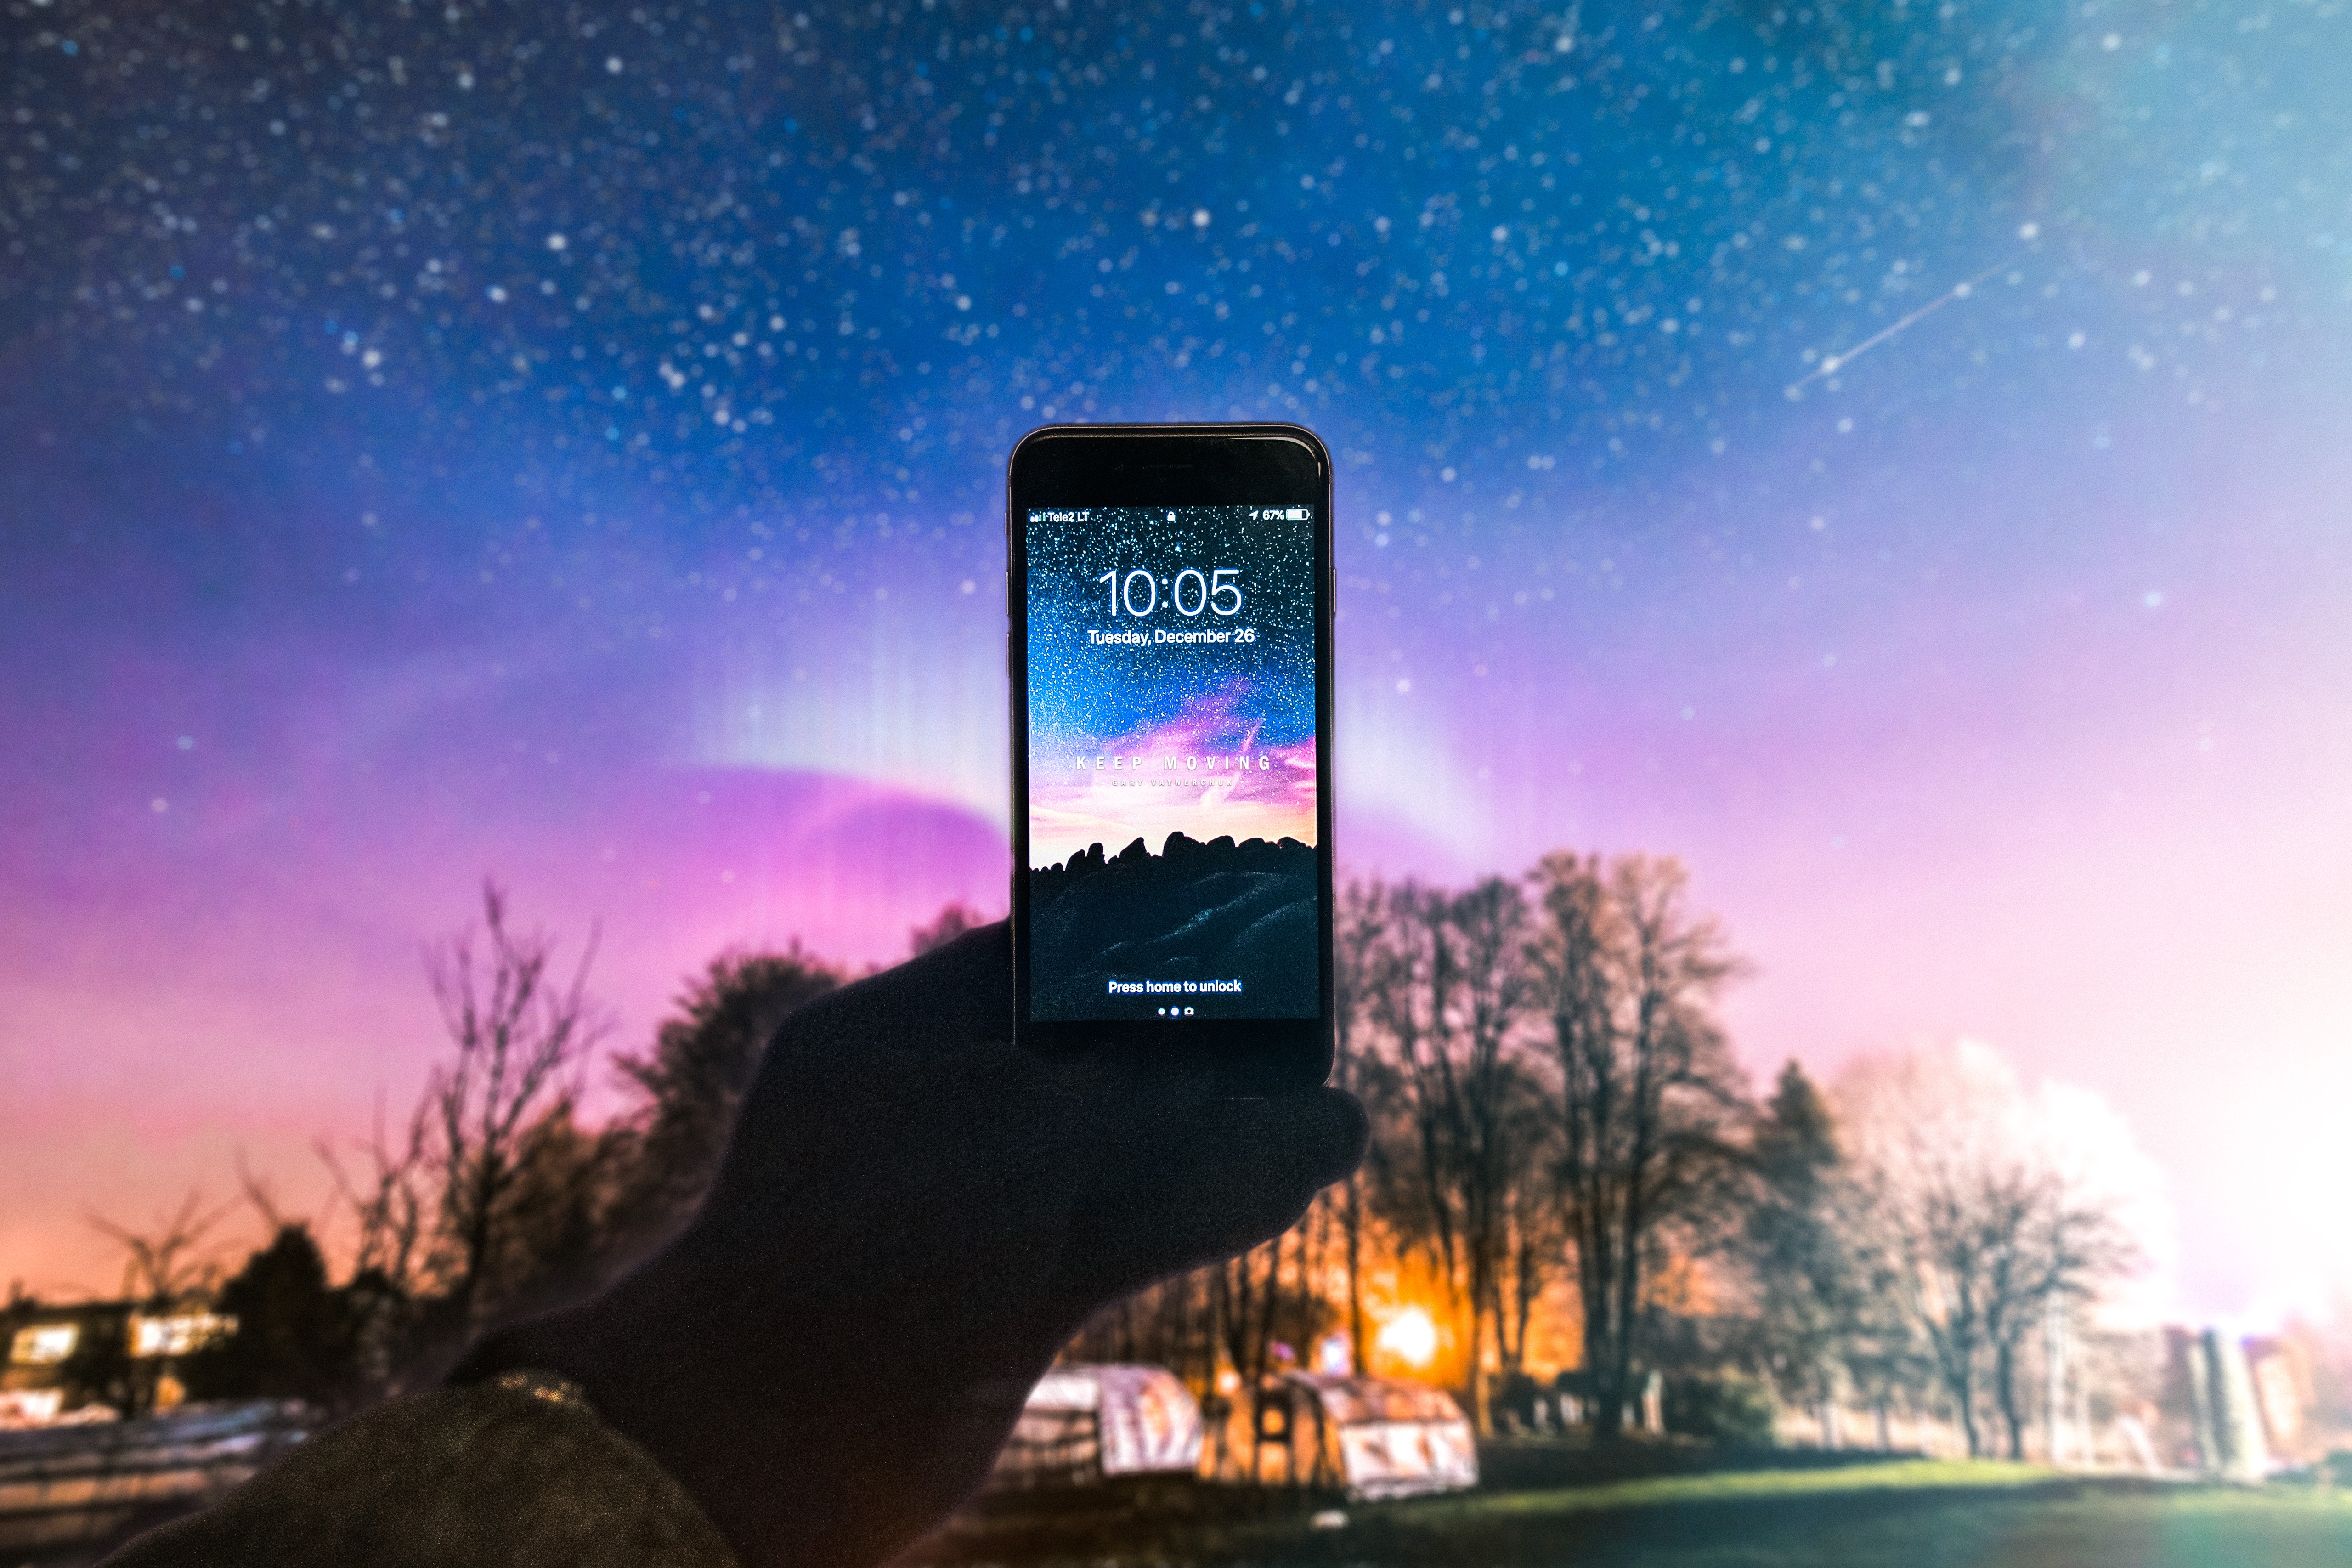
sky, night, technology, gadget, cloud, tree, atmosphere, electronic device, smartphone, landscape, communication device, space, mobile phone, portable communications device, screenshot, evening, city, advertising